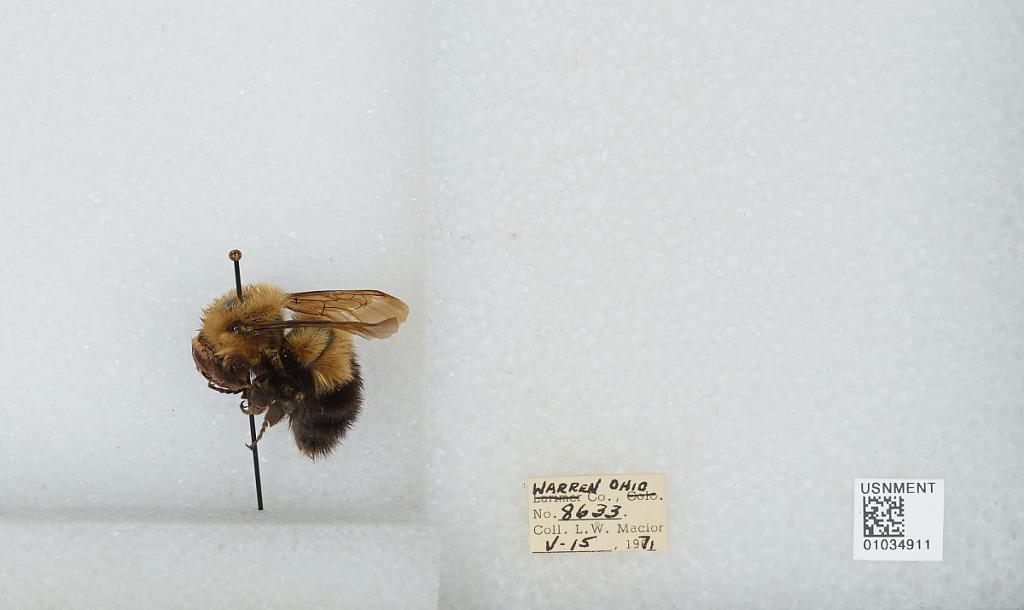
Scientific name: Bombus (Pyrobombus) perplexus Cresson
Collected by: L. Macior
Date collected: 1971-5-15
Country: United States
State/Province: Ohio
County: Warren
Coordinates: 39.4242, -84.1856